Tajikistan

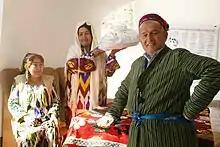
Tajik traditional dress

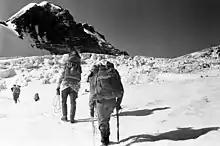
Tajikistan is a destination amongst mountaineers. 1982 expedition to Tartu Ülikool 350.

In 2023, Tajikistan was estimated to have a population of 10,389,799 as per the World Bank data. The Tajiks who speak Tajik are the main ethnic group, while there are minorities of Uzbeks and Russians, whose numbers are declining due to emigration; this makes Tajikistan the only country in Central Asia to have a minority of Turkic people, and instead a majority of Iranic people. The Pamiris of Badakhshan, a population of Yaghnobi people, and a minority of Ismailis are considered to belong to the larger group of Tajiks. Citizens of Tajikistan are called Tajikistanis.